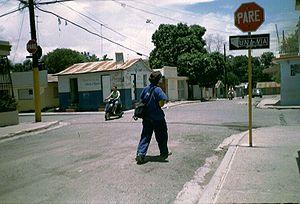
Santa Cruz de Mao est le chef-lieu de la province de Valverde, située au nord-ouest de la République dominicaine. Sa population est de 49 475 habitants.